Hospital Domingo Funes

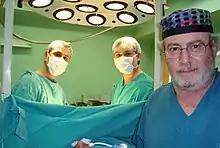
Surgical Training

It is a medical training center recognized by the Secretary of Graduates in Health Sciences, Faculty of Medical Sciences of the National University of Cordoba and the Health Care Providers Training School of the Ministry of Health of the Province of Cordoba, which trains medical graduates through the provincial and national system of medical residencies in the programs of family medicine, internal medicine, intensive care, pediatrics, obstetrics and gynecology and general surgery. Its academic activity extends also to physicians in search of a post-graduate preliminary year of training in the areas of internal medicine and general surgery and to senior medical students in their final mandatory practice year, as well as students majoring in nursing, nutrition, physiotherapy, biochemistry and pharmacy.